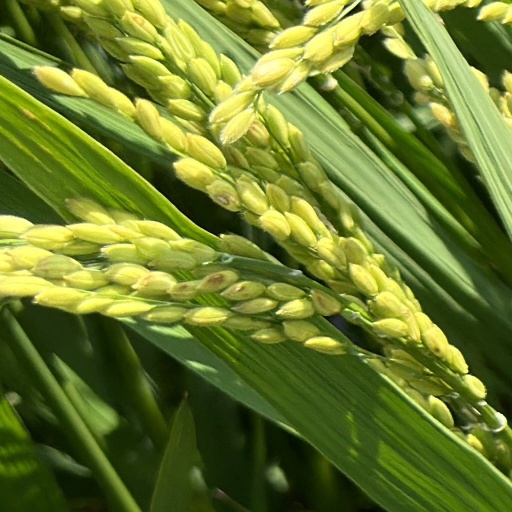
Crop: rice